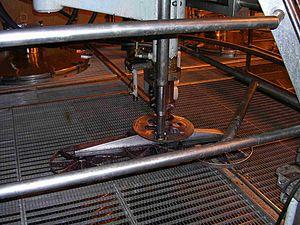
Robot pigeur hydraulique utilisé pour la vinification des vins rouges. Système traditionnel en Bourgogne (France)
Le vinho verde est un vin portugais protégé par une Denominação de Origem Controlada de la région de Minho, dans le nord-ouest du pays. Son nom fait référence à la fraîcheur de sa jeunesse plus qu'à sa couleur puisque cette appellation produit des vins rouges, des vins blancs et quelques vins rosés. La plupart de ces vins doivent se boire dans leur prime jeunesse. Leur zone de production s’étend sur 160 kilomètres et représente 15 % de la superficie du vignoble portugais. C'est un vignoble morcelé à l'extrême où, d'une façon générale, chaque producteur ne possède guère plus d’un hectare. Ses vignes furent longtemps cultivées en hautain, ce qui faisait constater à Louis Orizet dans les années 1970 :